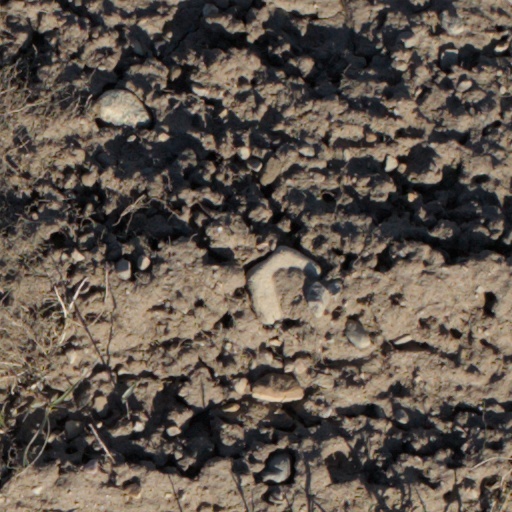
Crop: wheat